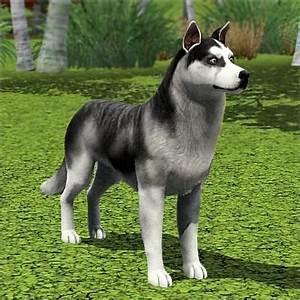
dog